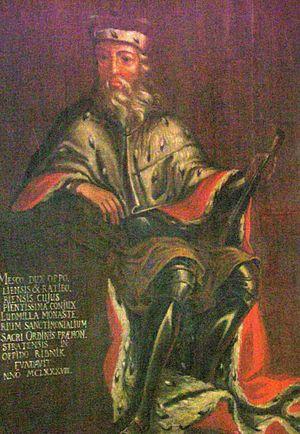
Le royaume de Pologne est dirigé alternativement par des ducs et des rois de 960 à 1320, puis uniquement par des rois jusqu'à sa disparition comme royaume indépendant en 1795.
Le duché de Cracovie, également connu sous le nom de la province senioriale, est un ancien duché médiéval qui est levé avec le démembrement territorial du royaume de Pologne, formé par les cinq provinces selon le testament du duc Boleslas III Bouche-Torse en 1138. Il était situé dans la région historique de la Petite-Pologne au sud-ouest du pays dont la capitale ètait à Cracovie.